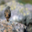
Label: bird